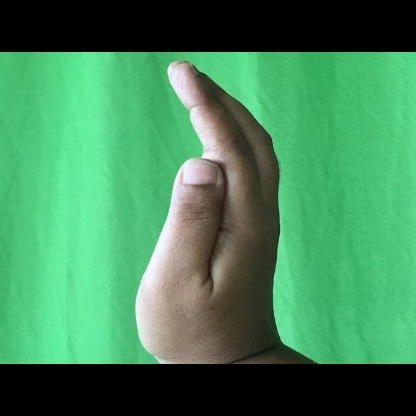
Mudra: Sarpasirsha